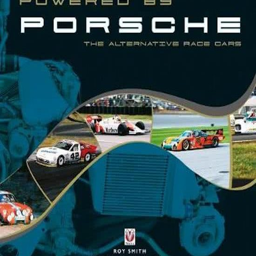
powered by automotive industry business - the alternative race cars